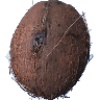
Label: cocos